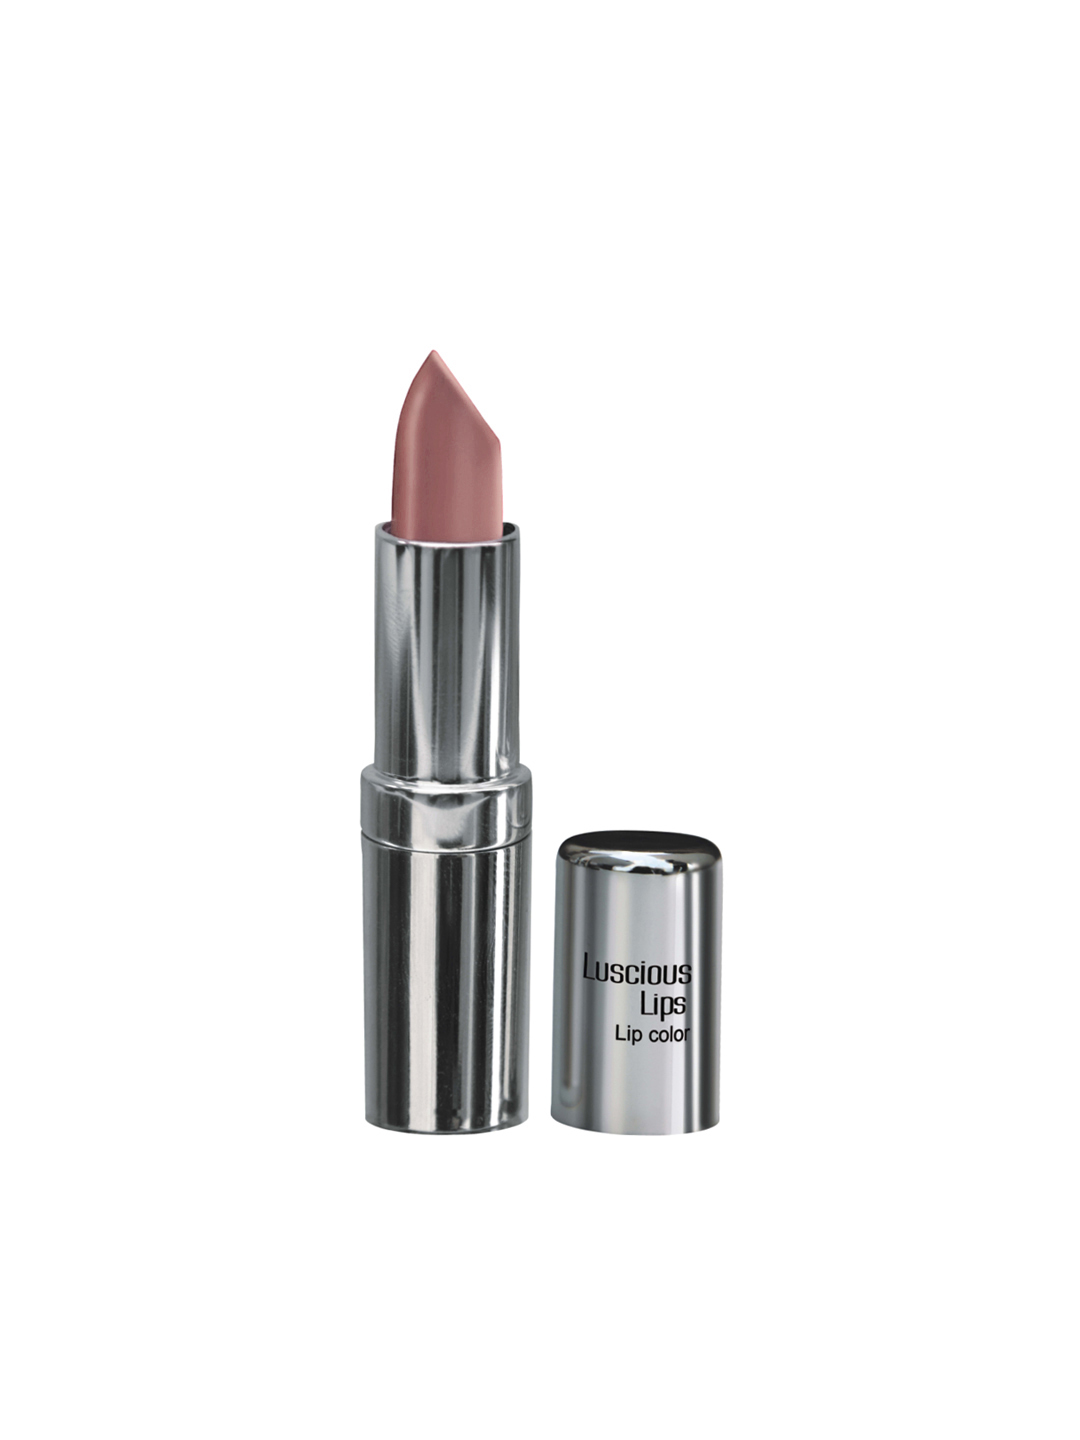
Streetwear Lusicious Lips Pink Wink Lipcolor 04
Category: Personal Care / Lips / Lipstick
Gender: Women
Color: Pink
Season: Spring 2017
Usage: Casual